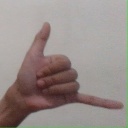
अक्षर: द